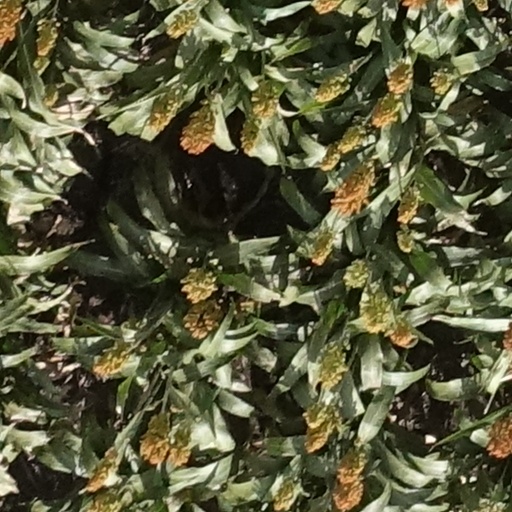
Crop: sorghum